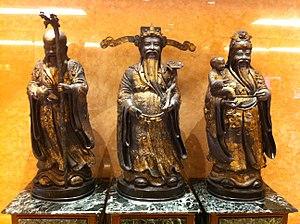
Le terme bureaucratie céleste désigne une représentation des dieux de la religion chinoise qui les inscrit dans une sorte de hiérarchie comparable à celle des fonctionnaires et officiers de l’époque impériale. Il ne s’agit pas d’un système complet, universel et standardisé qui ferait de l’ensemble des dieux un panthéon structuré, mais du fait que presque toute divinité peut être considérée comme ayant virtuellement une position hiérarchique de type mandarinal.